Kobarid

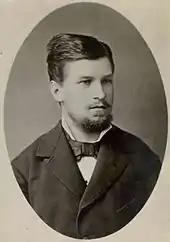
Josip Pagliaruzzi, Slovene poet

In the 1960s and 1970s, Kobarid emerged as an important tourist center. In addition to the Kobarid Museum, the Napoleon Bridge has also become an important symbol of Kobarid. The bridge is a popular tourist destination that offers views of the mountains around Kobarid and the Soča River.